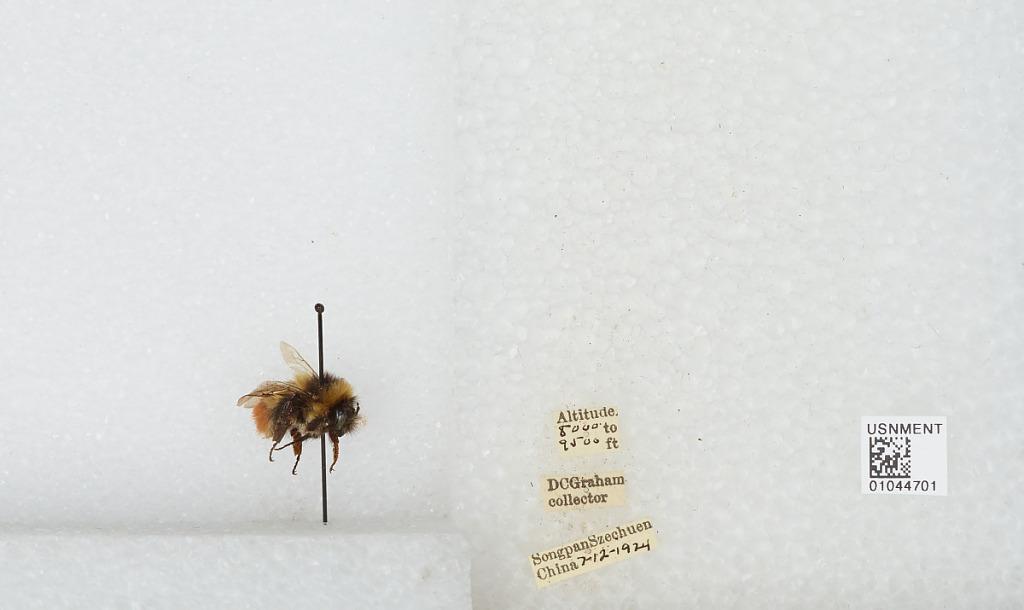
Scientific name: Bombus sp.
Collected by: D. Graham
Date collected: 1924-7-12
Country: China
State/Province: Sichuan
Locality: Songpan